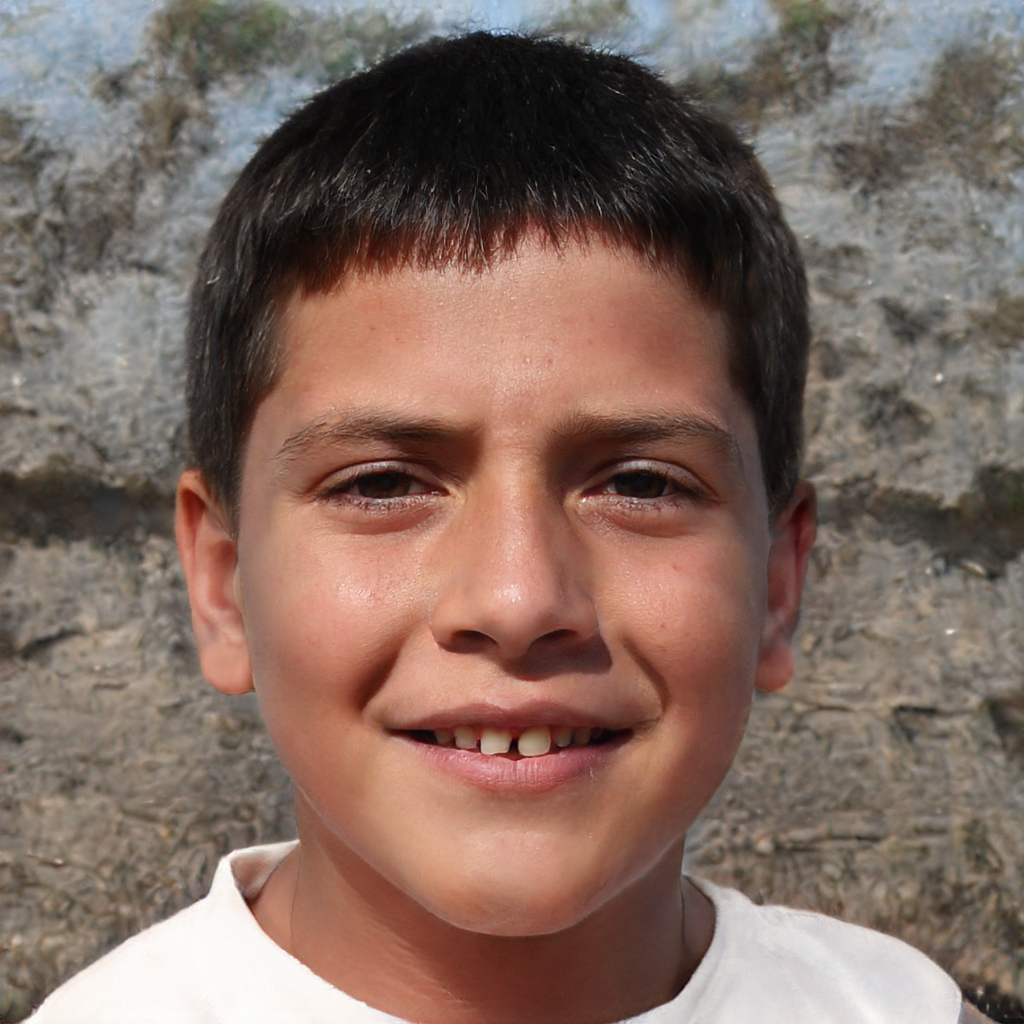
Gender: Male